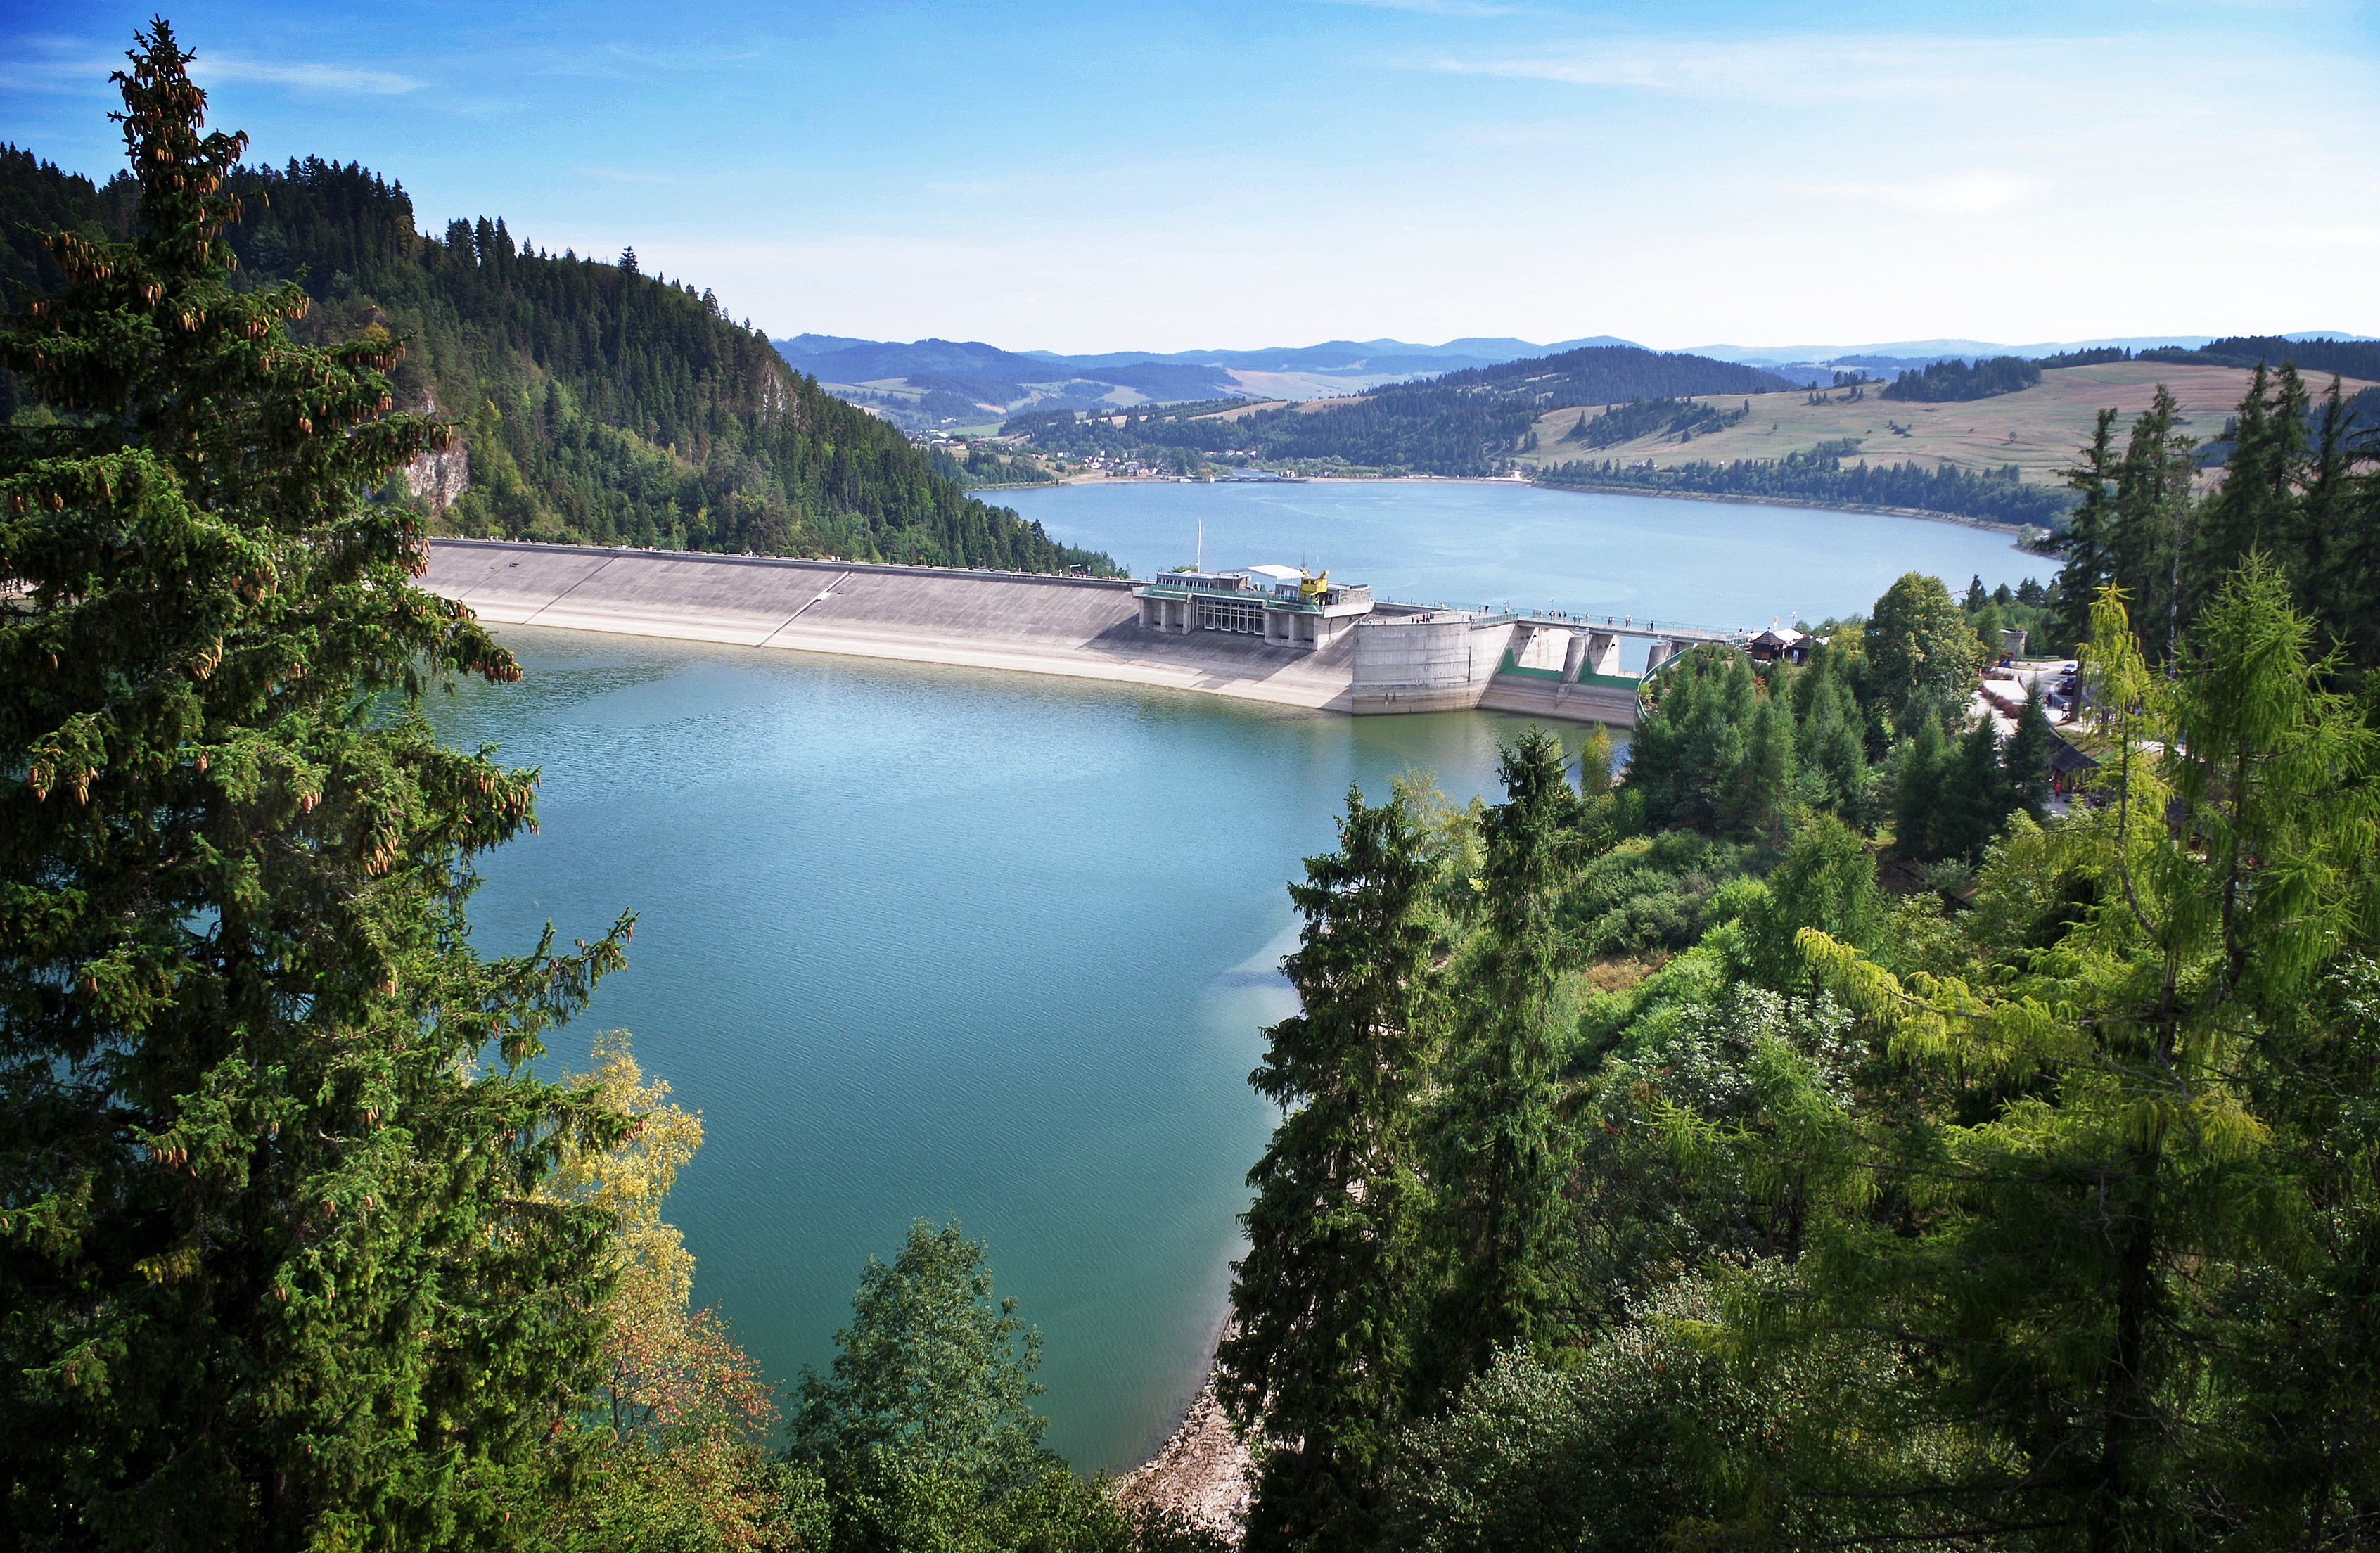
landscape, sea, water, mountain, lake, river, mountain range, vacation, cliff, reflection, bay, fjord, reservoir, terrain, body of water, loch, crater lake, pieniny, malopolska, the tank, the firewall, tama, czorszty skie lake